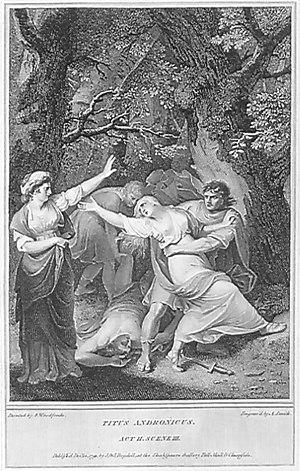
La Boydell Shakespeare Gallery est une entreprise éditoriale et une galerie d'art fondée en novembre 1786 par le graveur et marchand d'estampes John Boydell qui souhaitait développer une école anglaise de peinture d'histoire. Boydell avait entrepris de produire une édition illustrée des œuvres complètes de William Shakespeare, mais la galerie d’exposition londonienne qui exposait les projets originaux s’avéra le volet le plus populaire de toute l’entreprise.